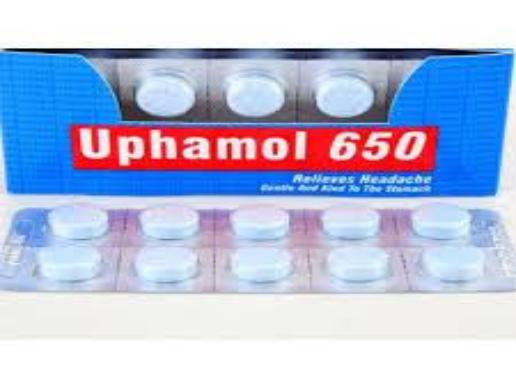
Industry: Medical